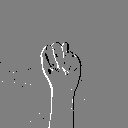
ASL letter: n